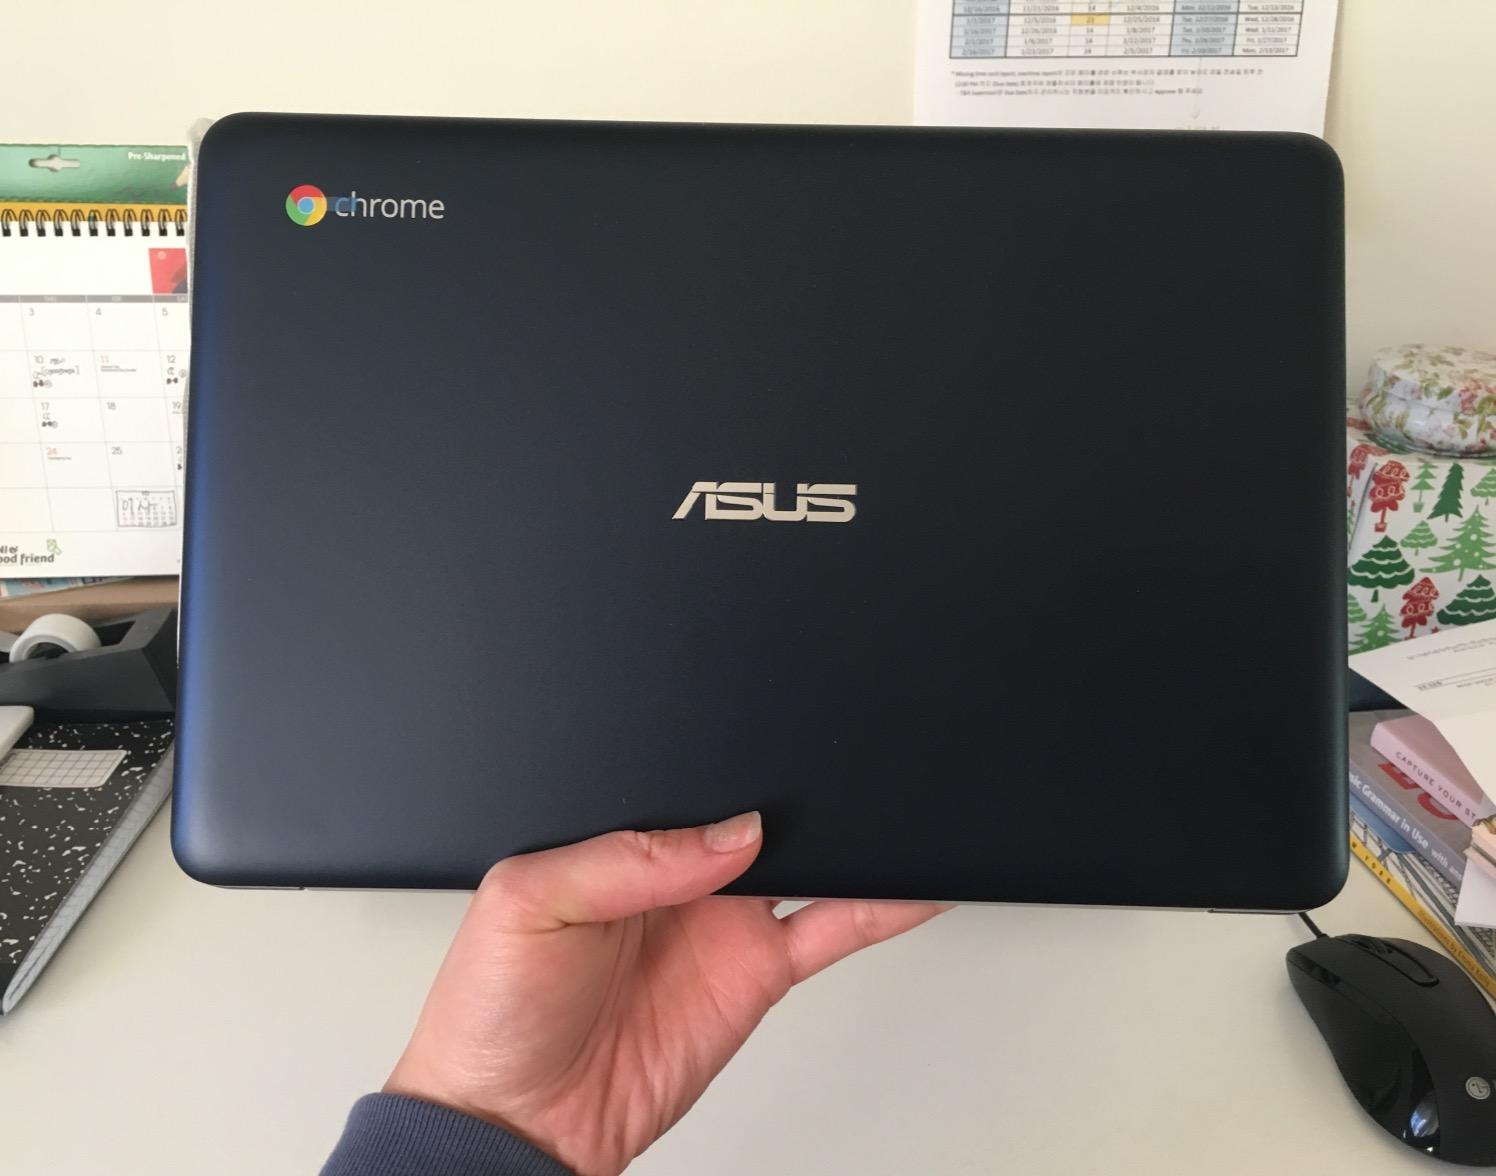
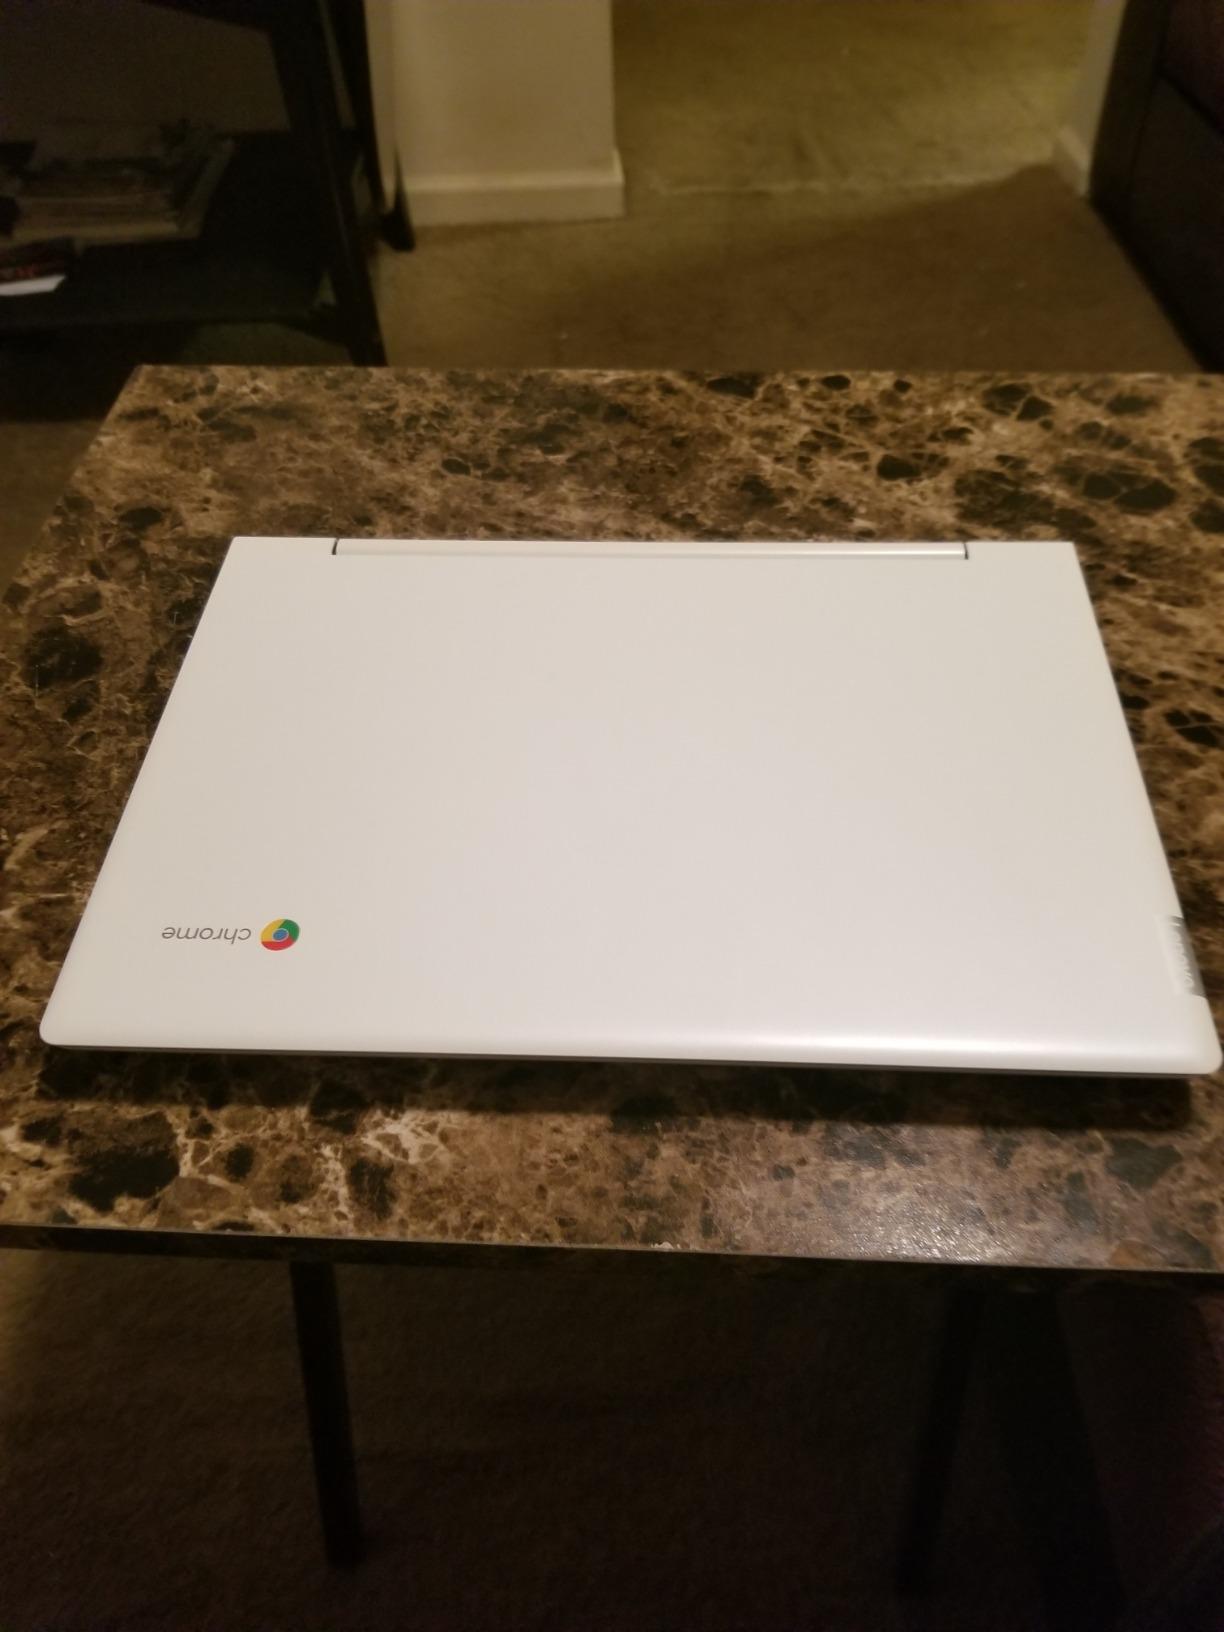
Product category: laptop
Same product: no